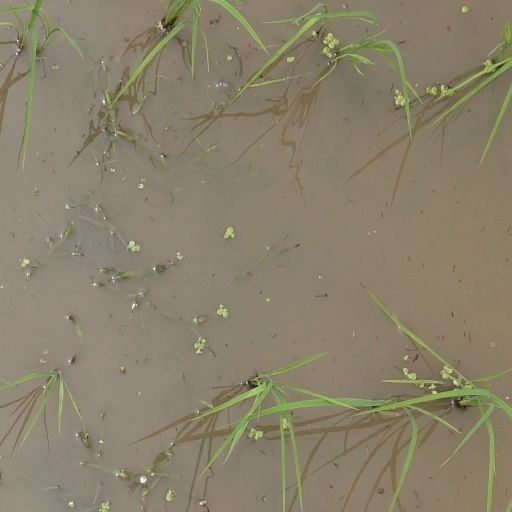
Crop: rice